Bryan Johnson (motorcyclist)

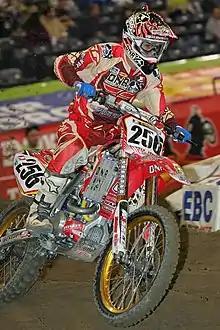
Johnson in 2008

Bryan Johnson is an American former professional motorcycle racer who raced in the AMA Supercross and Outdoor Motocross championships. He retired after the 2008 supercross season. He is the current head trainer at Millsaps Training Facility (MTF).